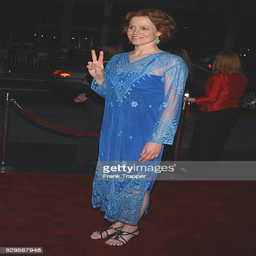
actor flashes a peace sign while arriving at the world premiere